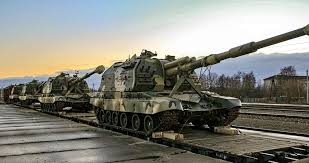
Label: Self Propelled Artillery